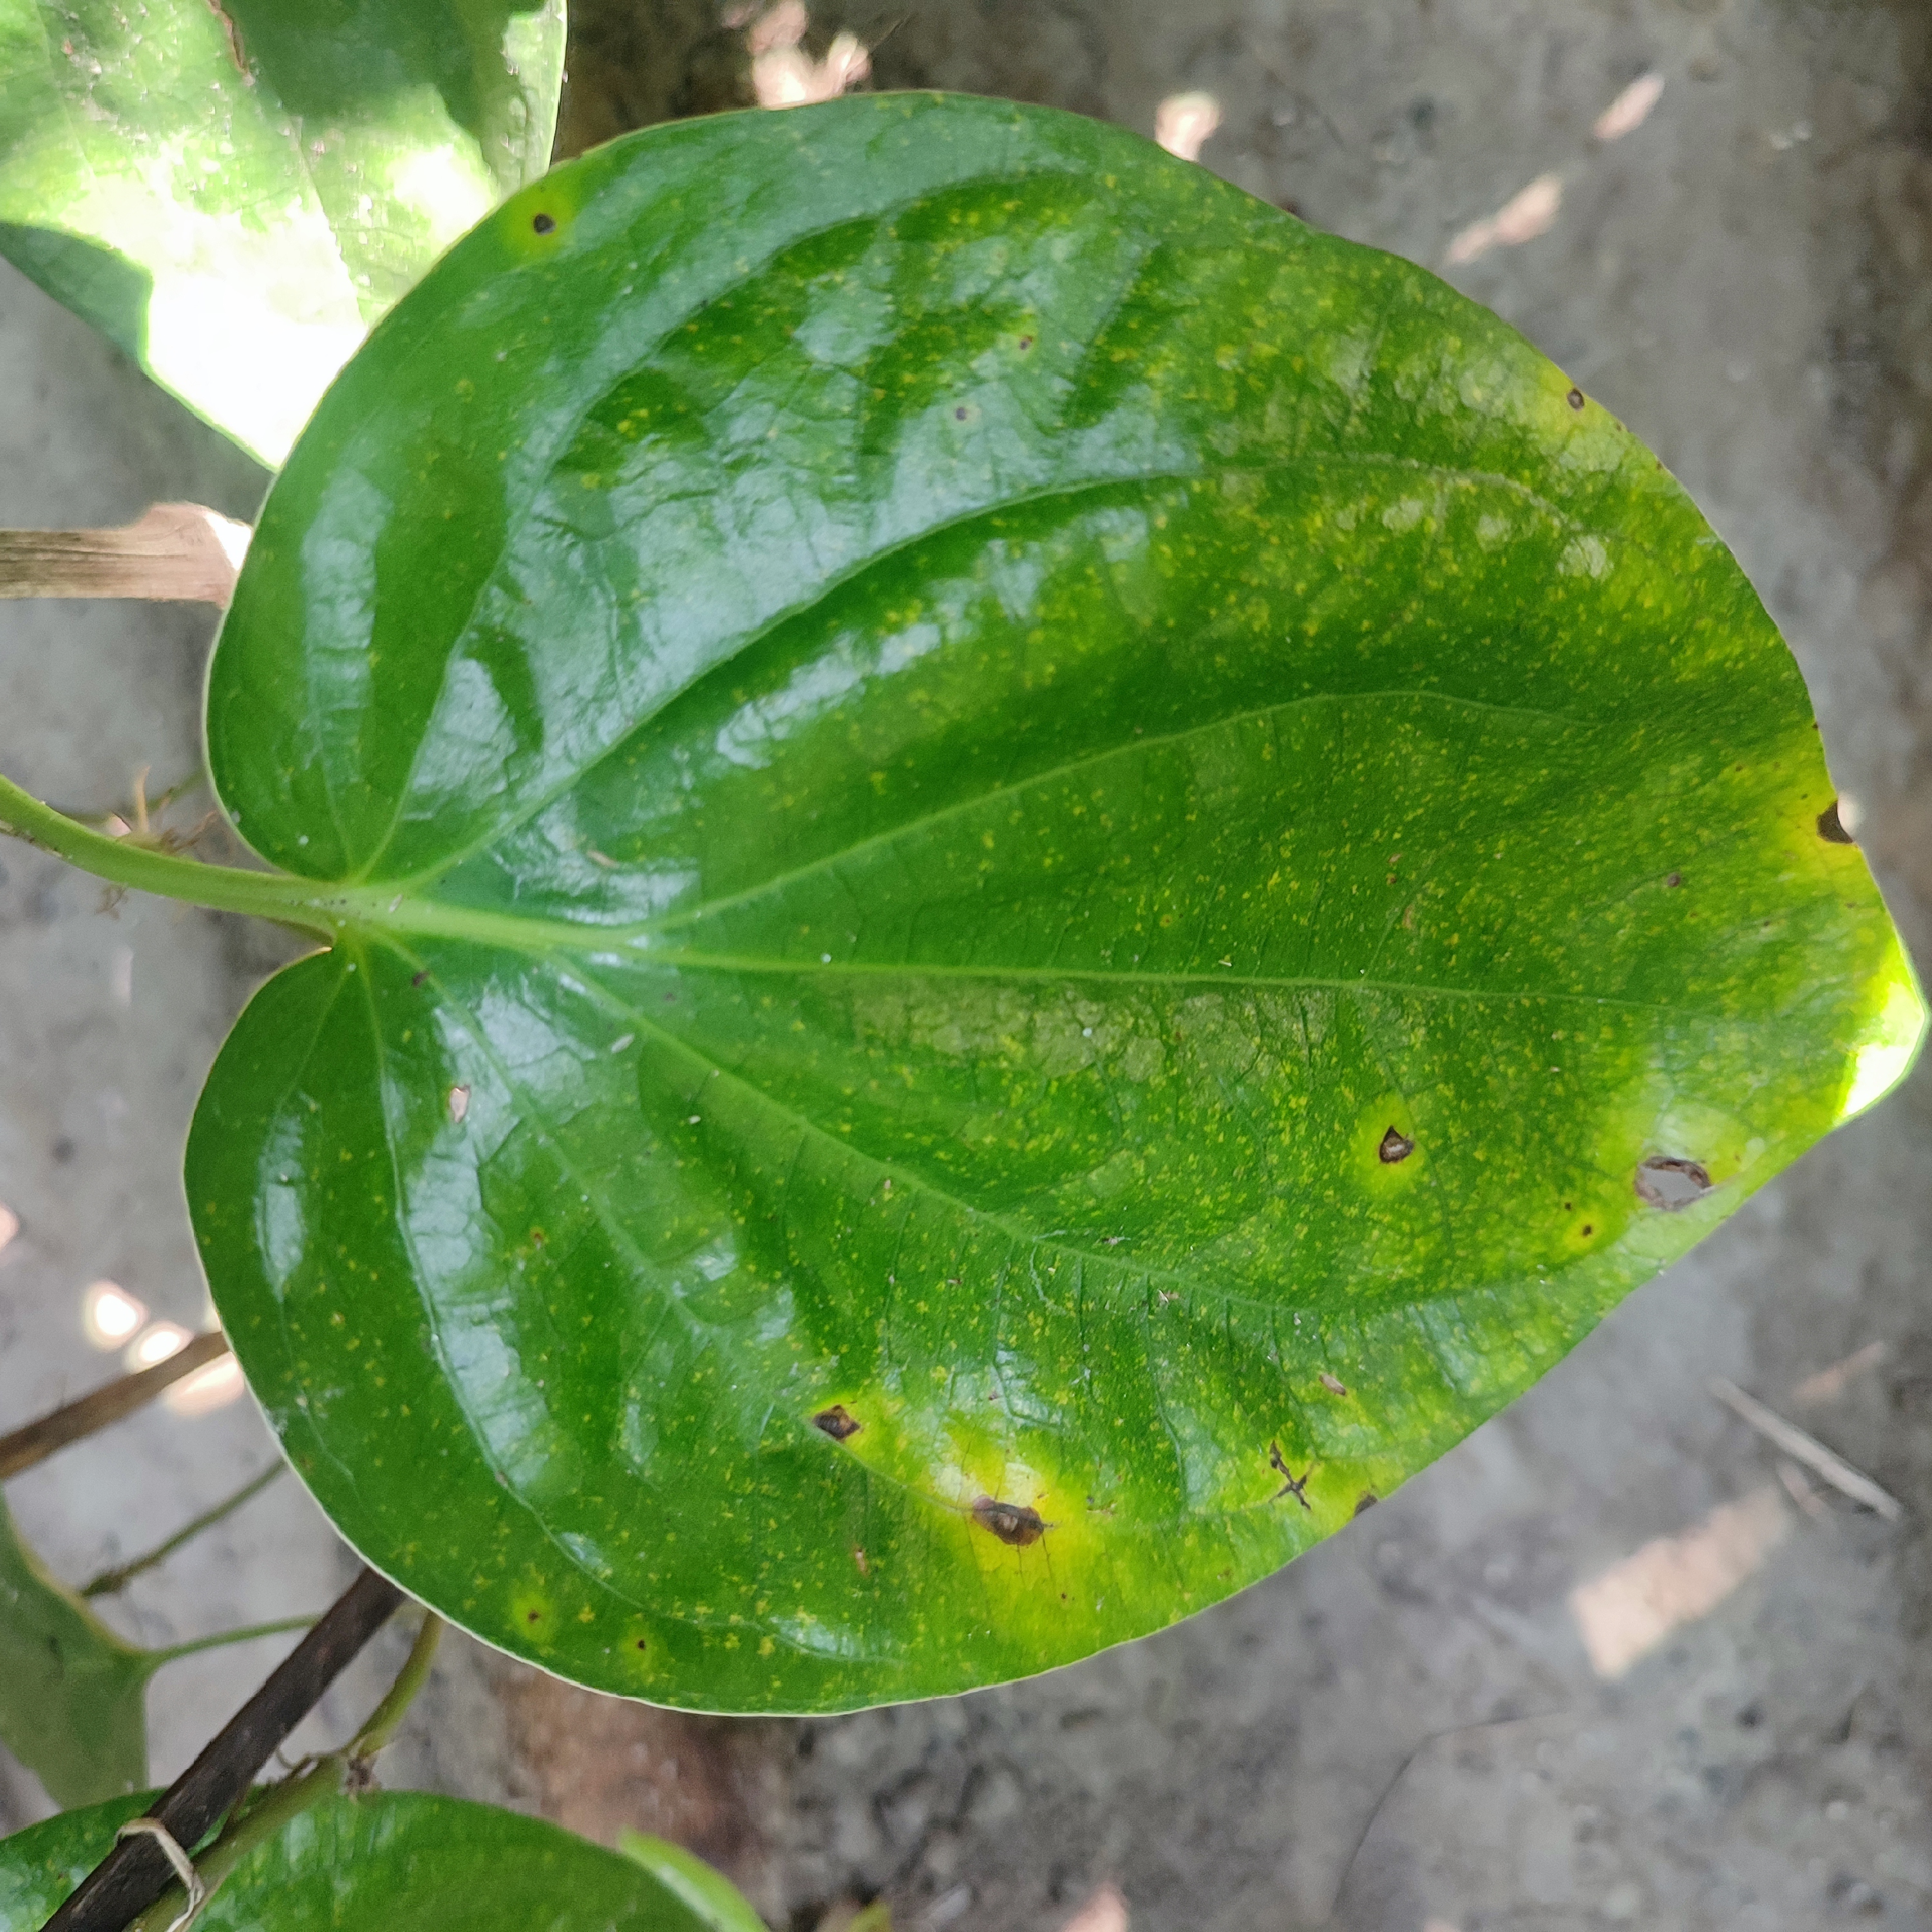
Label: Bacterial_Leaf_Disease